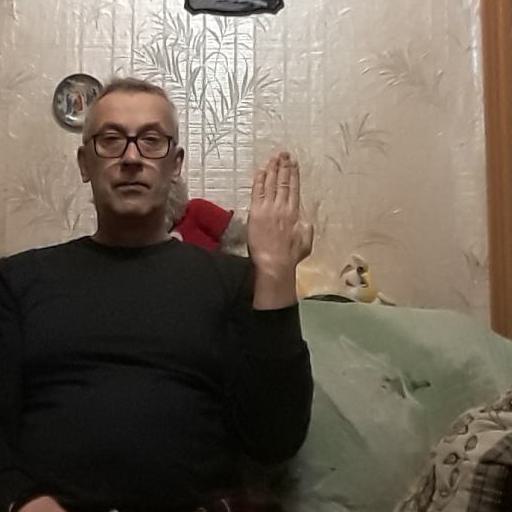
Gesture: stop_inverted